Blockade runner

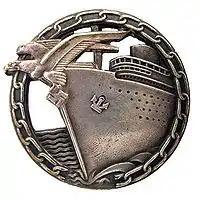
German Blockade Runner Badge

On the outbreak of war, the Royal Navy imposed a naval blockade of Germany. The fall of France provided the German occupying forces with access to the French Atlantic coast and between 1940 and 1942, many blockade running trips succeeded in delivering cargoes of critical war supplies - especially crude rubber - through the port of Bordeaux; a trade that increased with the entry of Japan into the war in December 1941. Allied attempts to disrupt these operations initially had only a limited effect; as in Operation Frankton. From 1943 improved Allied air superiority over the Bay of Biscay rendered blockade running by surface ships effectively impossible. By some counts, during the war Germans sent 32 (surface) blockade runners to Japan, only 16 of them reaching their destination. Later in the war, most of the trade between Germany and Japan was by cargo submarine.